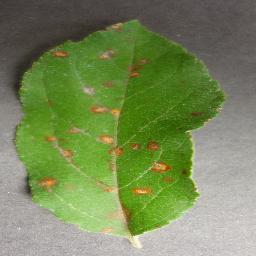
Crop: apple
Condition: cedar_rust